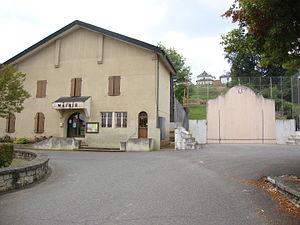
Viodos est une ancienne commune française du département des Pyrénées-Atlantiques. En 1842, la commune fusionne avec Abense-de-Bas pour former la nouvelle commune de Viodos-Abense-de-Bas.
Viodos-Abense-de-Bas est une commune française située dans le département des Pyrénées-Atlantiques, en région Nouvelle-Aquitaine.